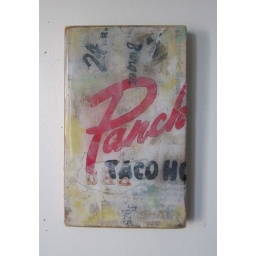
Mixed media on wooden cigar box top, sealed in resin